James Gordon (American football)

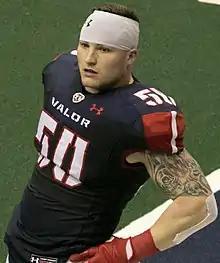
Gordon with the Washington Valor in 2017

Jimmy Gordon (born August 1, 1991) is an American former professional football linebacker who played in the Arena Football League (AFL) for the Jacksonville Sharks, Tampa Bay Storm, and Washington Valor.